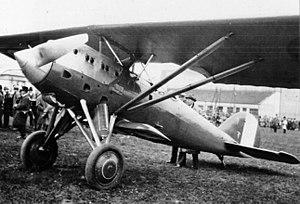
L'Amiot 110 est un prototype de chasseur monoplace léger français de l'entre-deux-guerres.